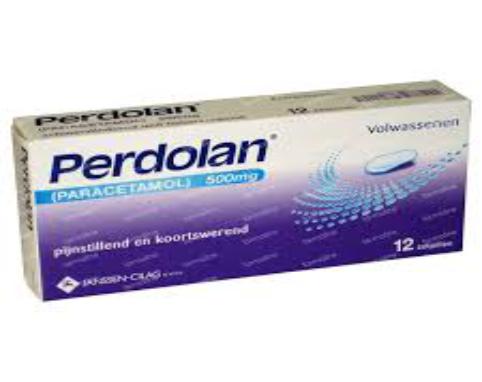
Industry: Medical